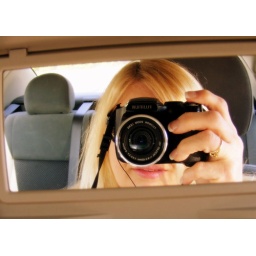
self portrait in car mirror